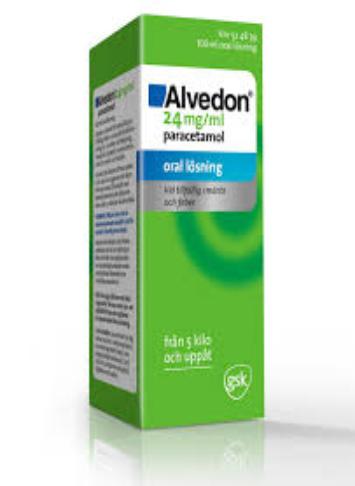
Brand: alvedon
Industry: Medical